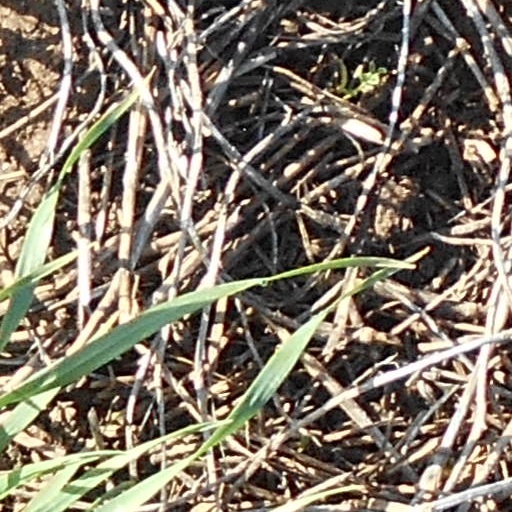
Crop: wheat